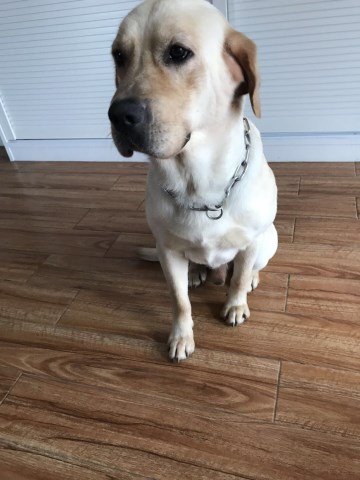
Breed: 3580-n000122-Labrador_retriever